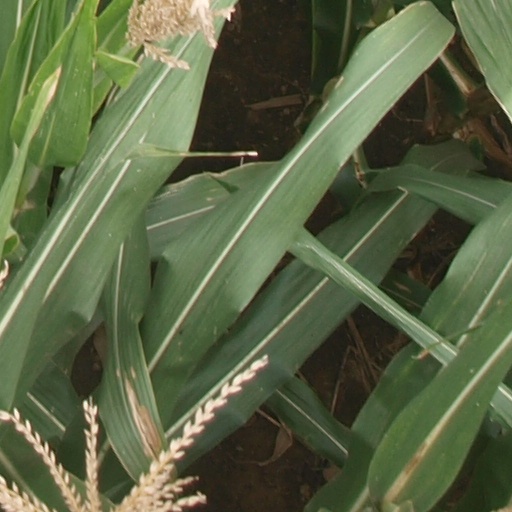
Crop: maize; corn